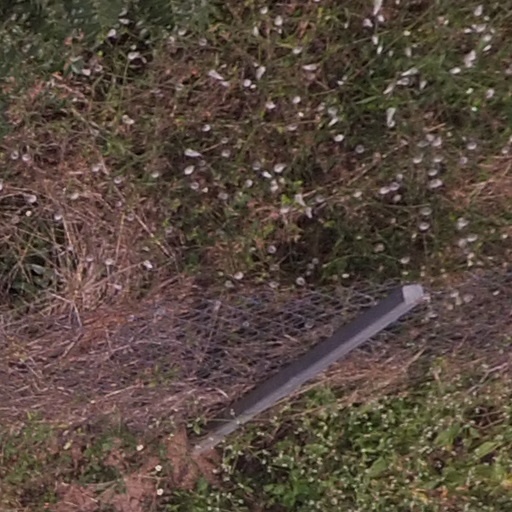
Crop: maize; corn